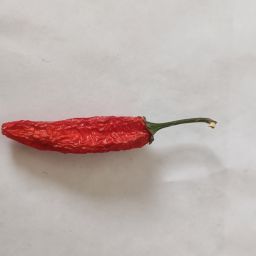
Crop: New Mexico Green Chile
Quality: Dried